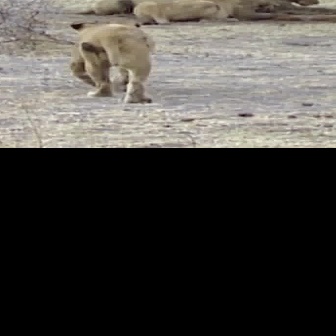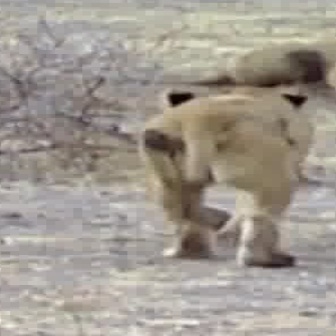
  Please identify the target specified by the bounding box [69,20,152,103] in the first image and locate it in the second image. Return the coordinates in [x_min,y_min,x_max,y_max] format.
Answer: [133,87,312,266]